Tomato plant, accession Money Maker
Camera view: tilt-top (135 deg); turntable rotation: 330 degrees
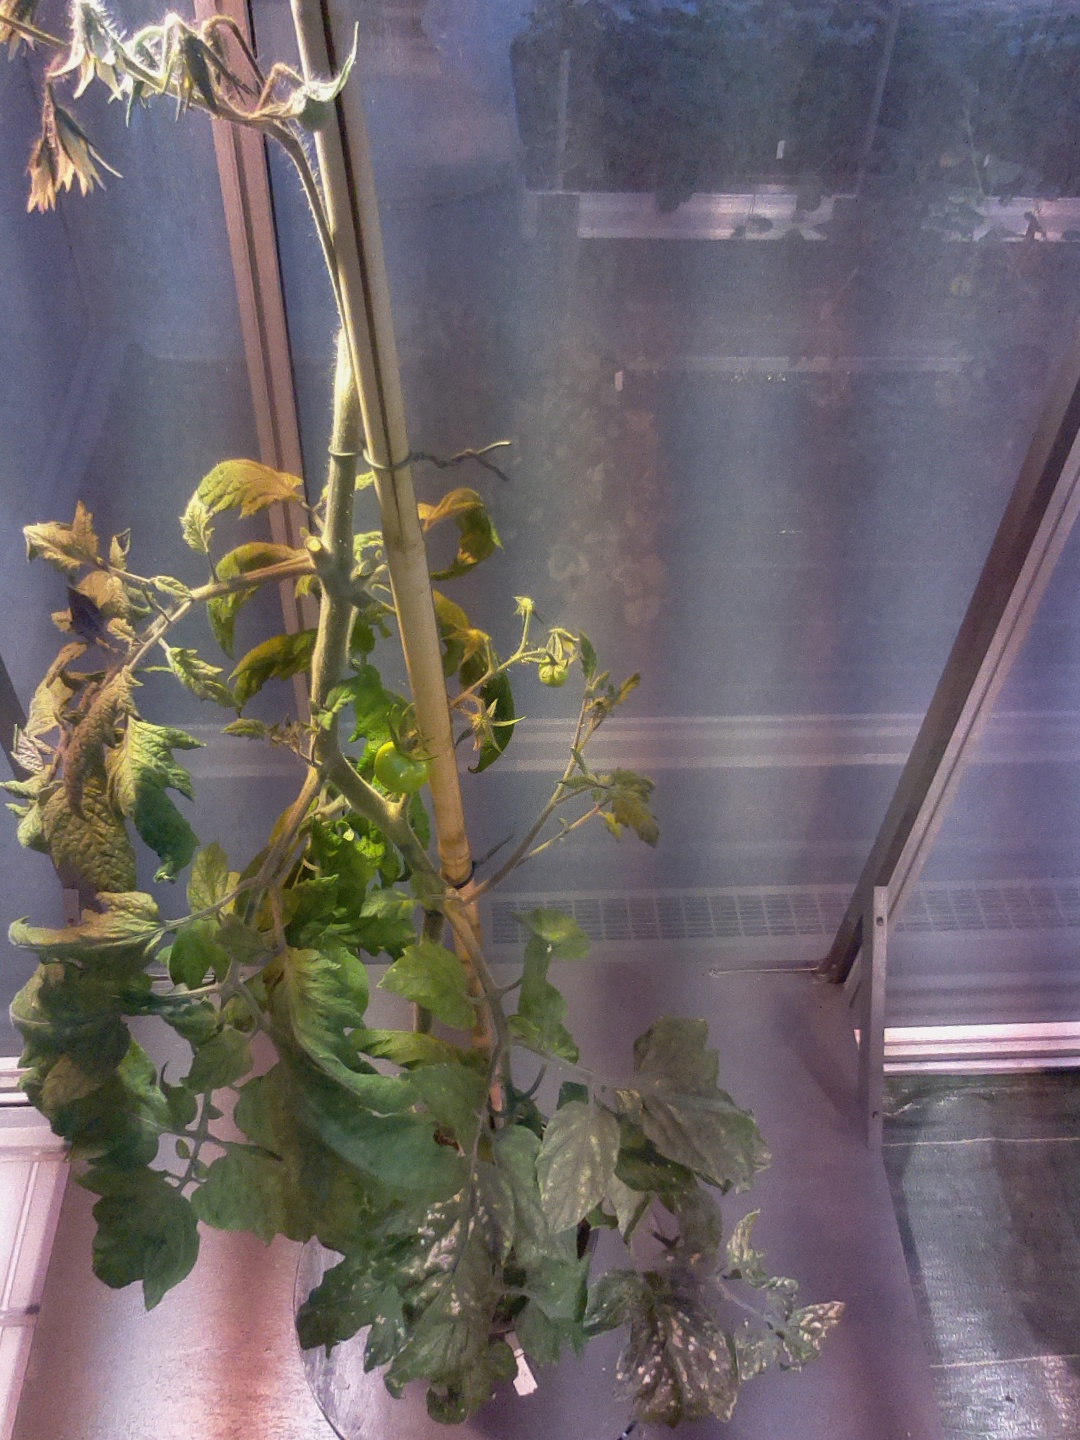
BBCH growth stage 73: 30%-40% of final fruit size